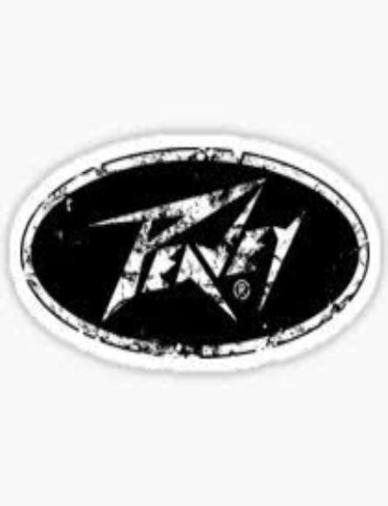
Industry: Electronic